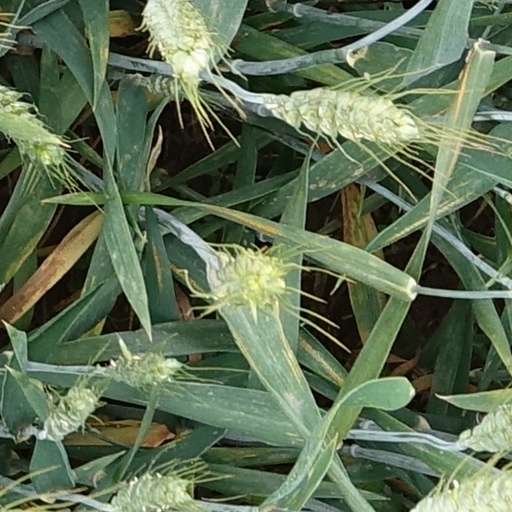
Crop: wheat